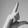
ASL letter: L